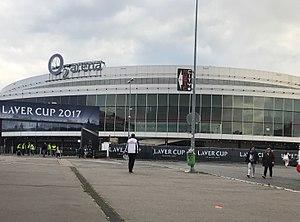
La Laver Cup est une compétition annuelle de tennis masculin organisée par Team 8 sous l'impulsion de Roger Federer. Son nom fait référence à Rod Laver.